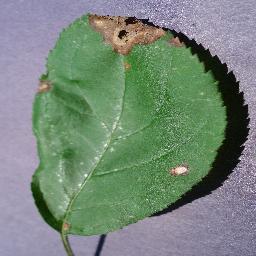
Label: Apple___Black_rot